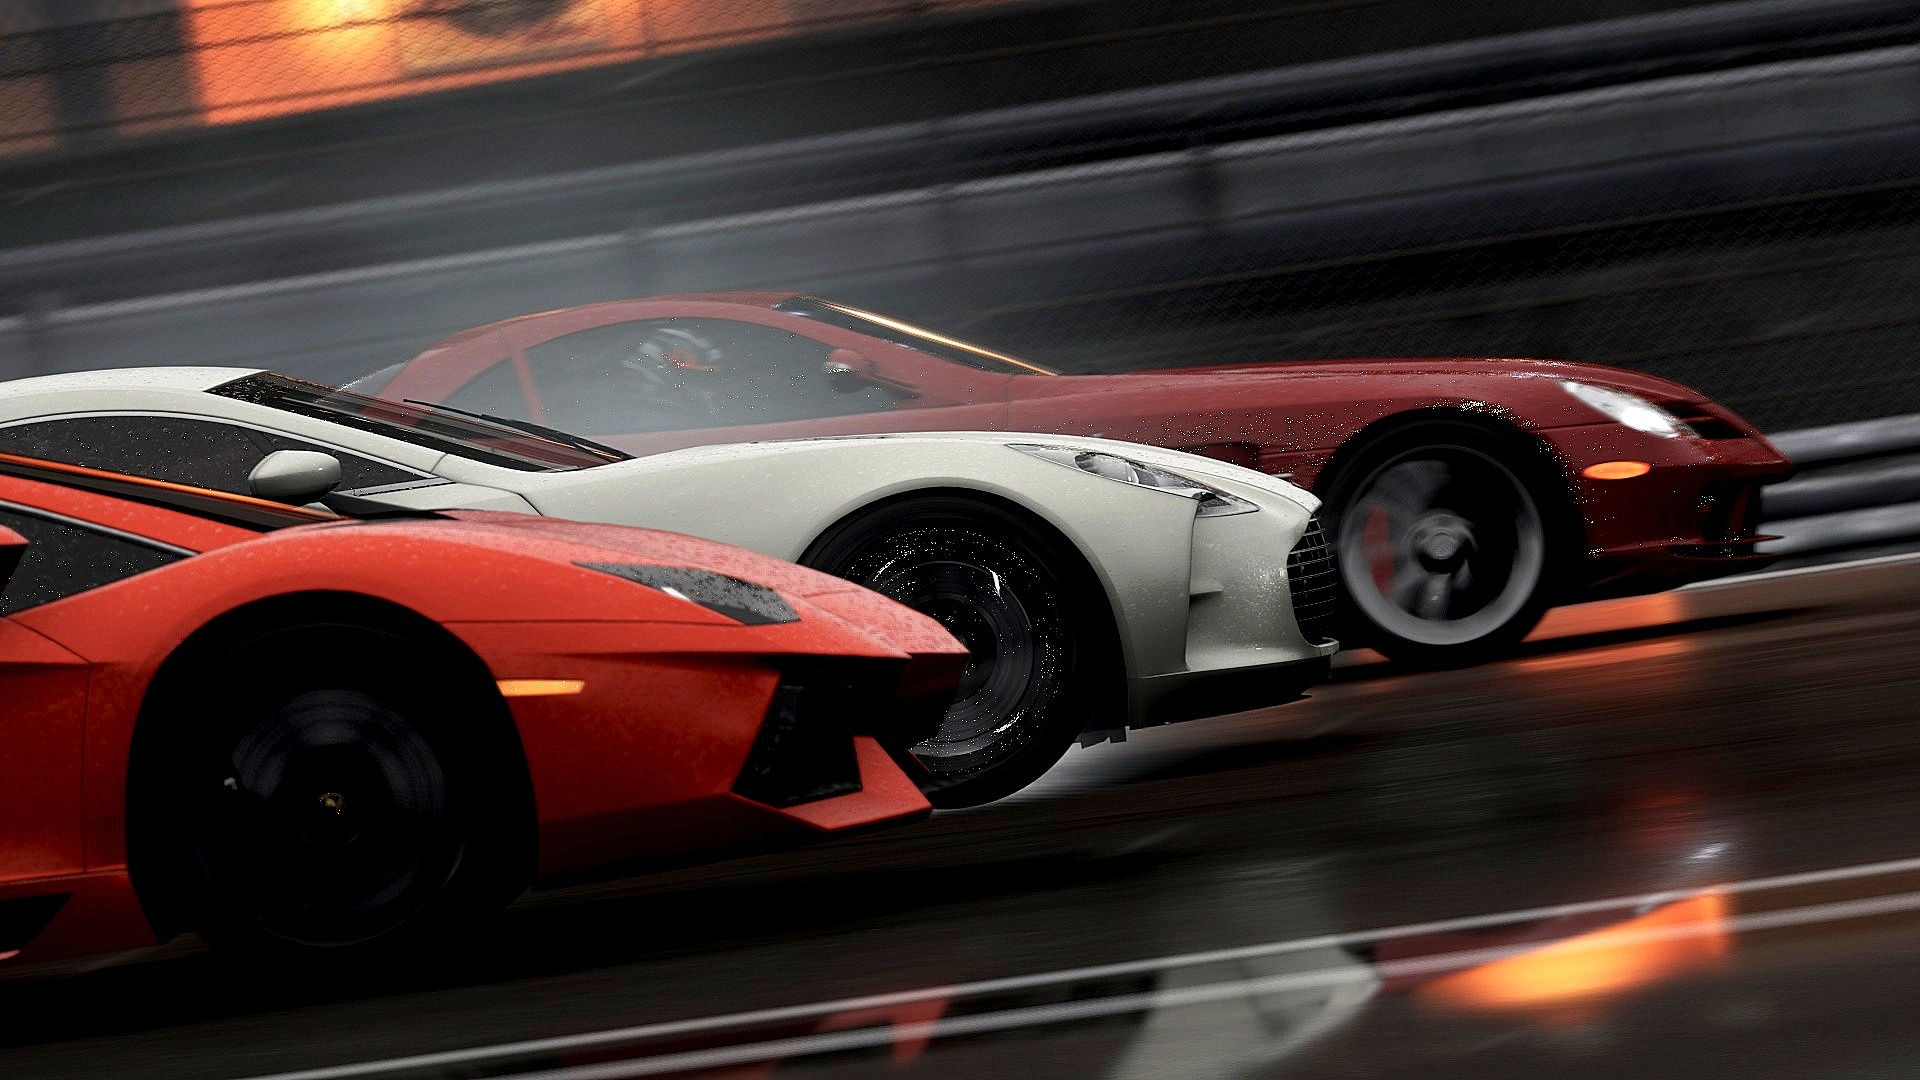
car, vehicle, sports car, race car, supercar, land vehicle, automobile make, automotive design, performance car